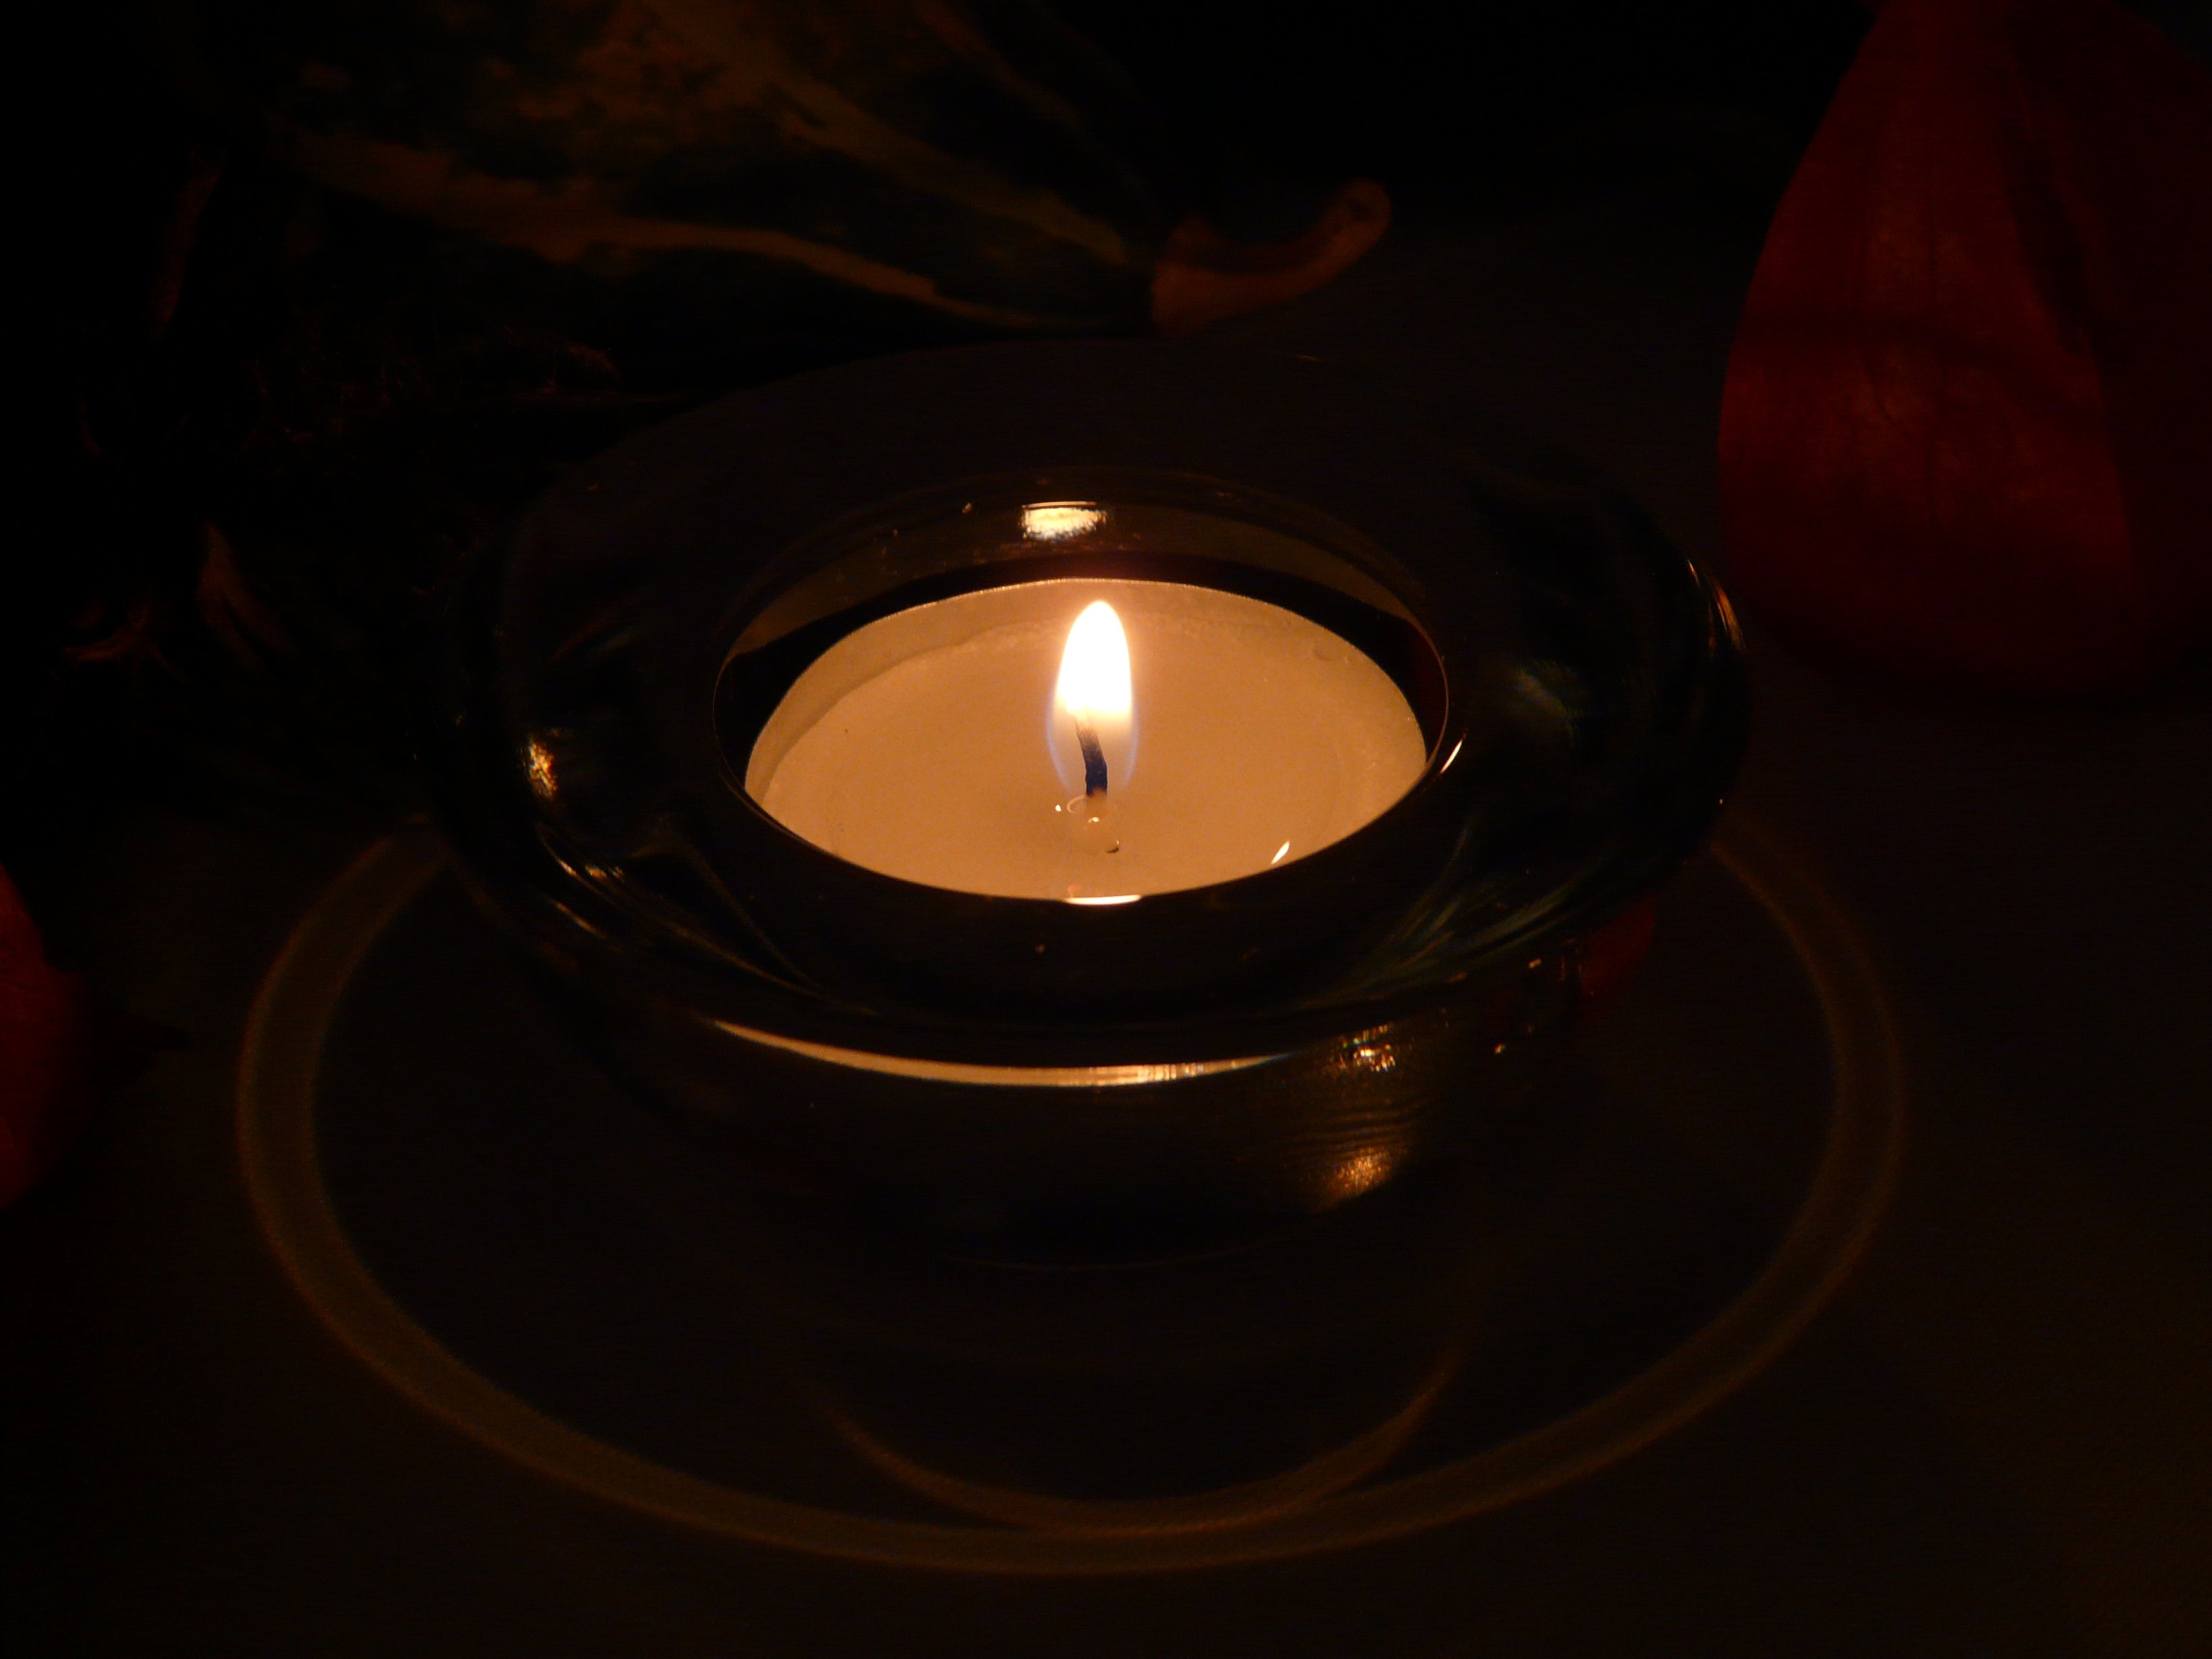
light, night, love, evening, flame, romance, darkness, candle, lighting, circle, burn, mood, shape, tealight, macro photography